Super Street Fighter II

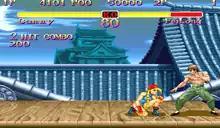

"Super Street Fighter II" features a new scoring system tracking combos, first attacks, reversals, and recoveries made by the player, and awards bonus points accordingly.